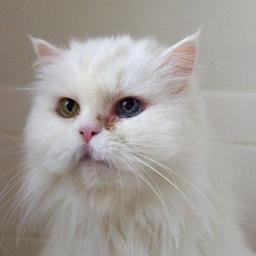
Animal: cats